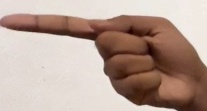
ASL sign: G